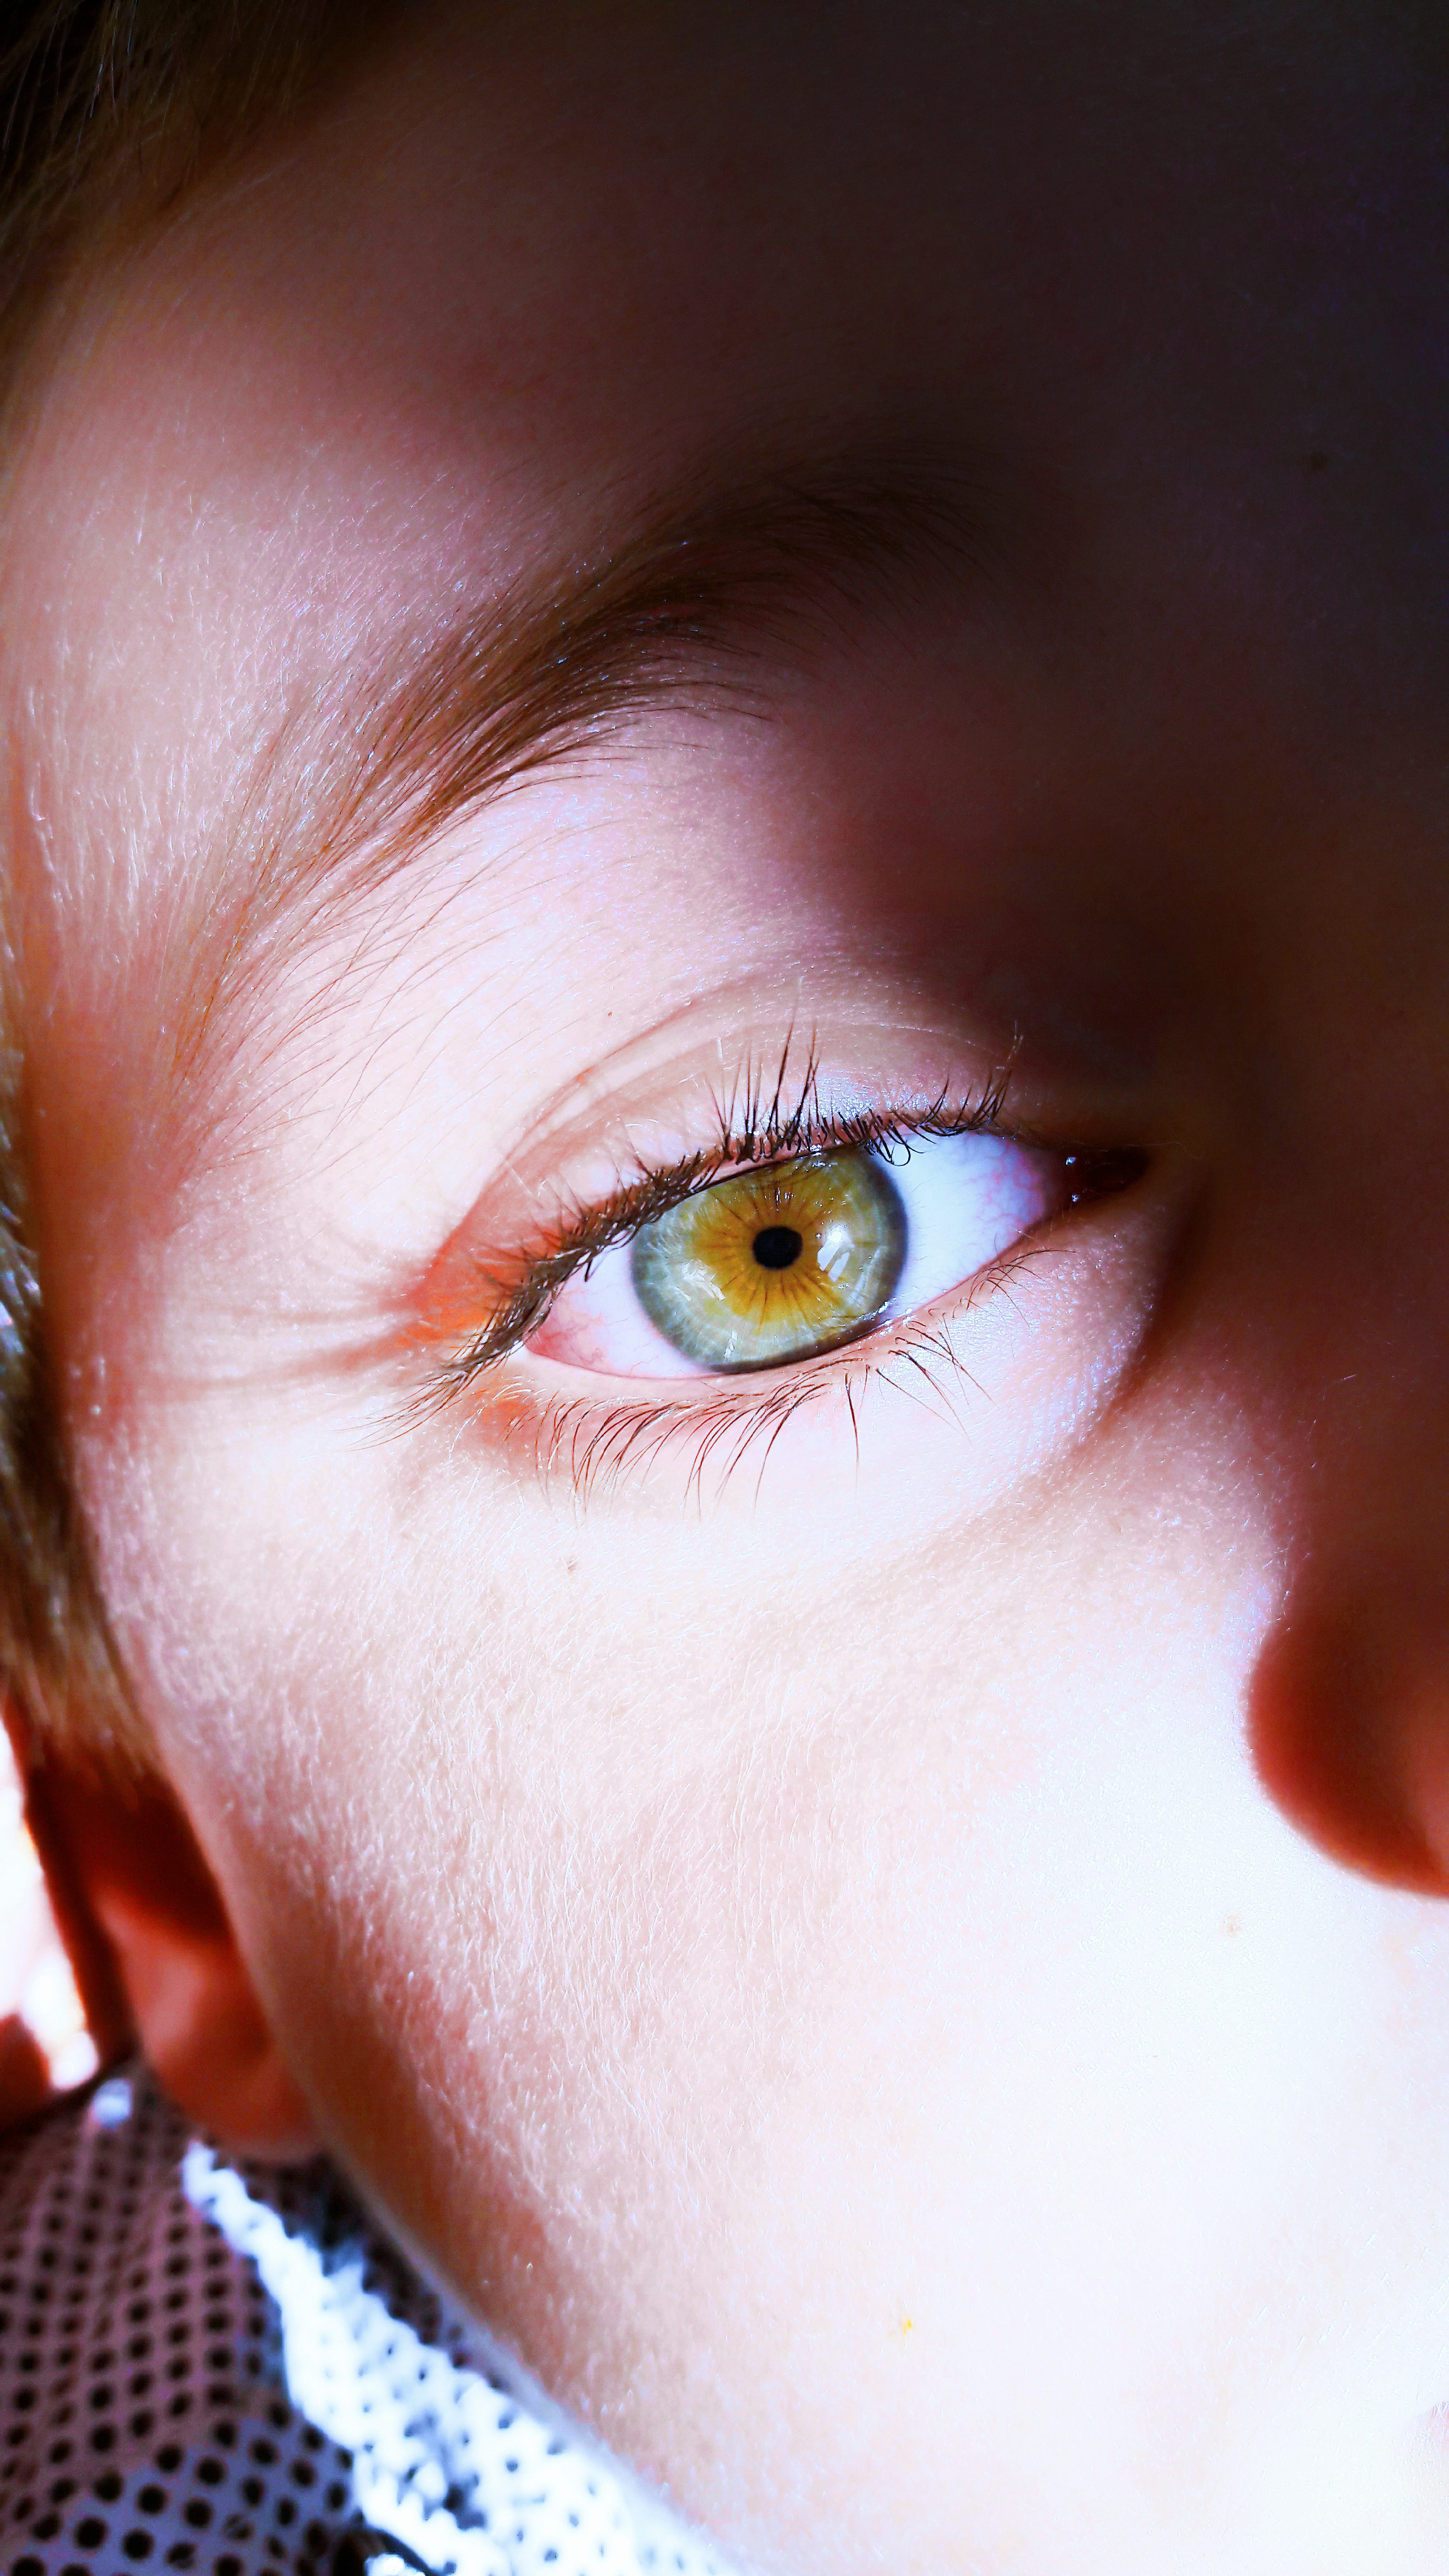
eye, face, eyebrow, nose, eyelash, skin, close up, cheek, iris, head, blue, organ, forehead, beauty, lip, human body, photography, mouth, vision care, Colorfulness, smile, brown hair, contact lens